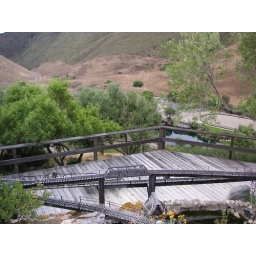
Don't let the scale confuse you - that's a model train set in the foreground and pasture land in the background